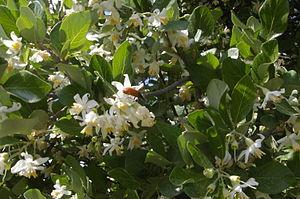
L'aliboufier est le nom commun du Styrax officinalis, un arbuste de la famille des Styracacées.